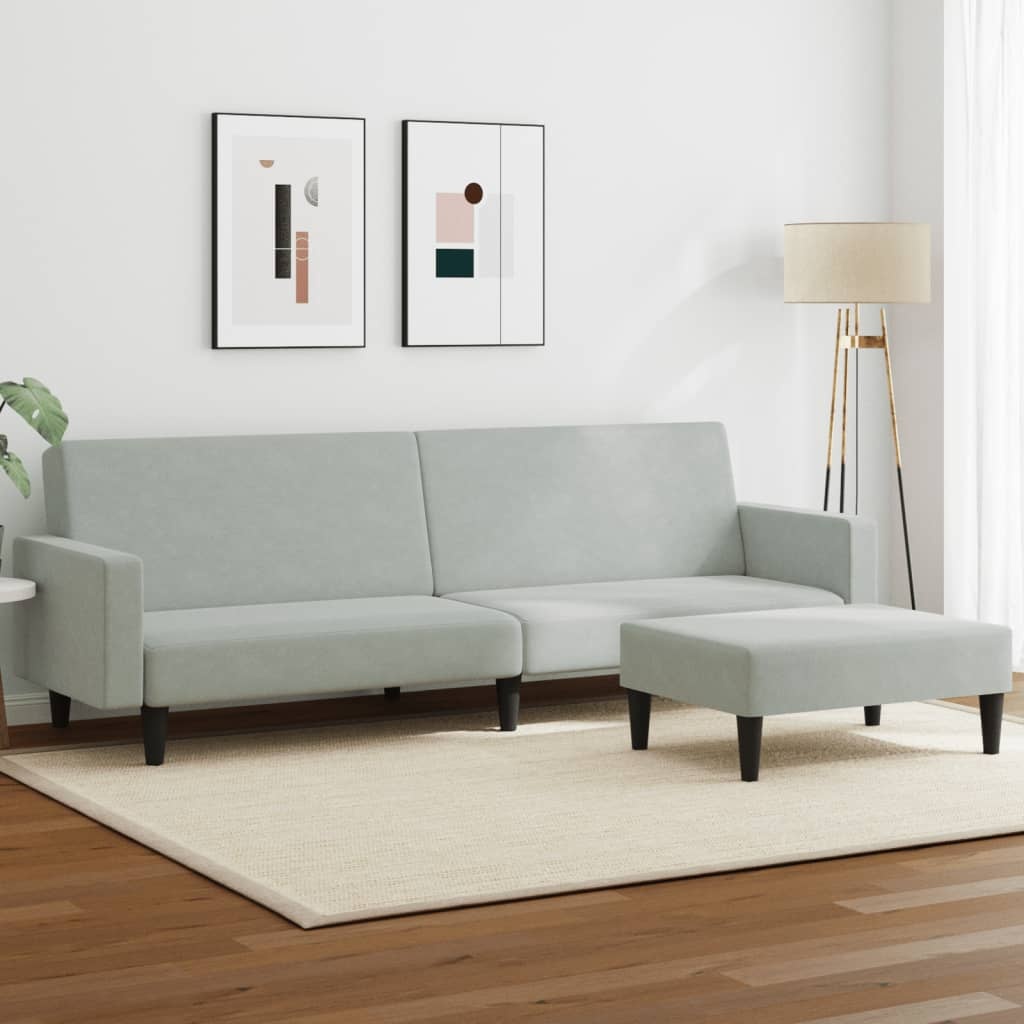
Slaapbank 2-zits met voetenbank fluweel lichtgrijs
Deze slaapbank met voetenbank is een ideale accommodatie voor logés, terwijl hij overdag een comfortabele zitplaats biedt. Duurzaam materiaal: fluweel is een zachte en comfortabele stof die prettig aanvoelt op de huid. Verstelbare rugleuning: je kunt de 2 afzonderlijke rugkussens gedeeltelijk of volledig naar beneden duwen, zodat je een ideale plek creëert voor een dutje of een tweepersoonsbed. Stevig en stabiel frame: het houten frame van de bedbank zorgen voor stevigheid en stabiliteit. Aanvullend comfort:deze voetenbank is geschikt om aan het einde van de dag even lekker je voeten op te leggen. Hij biedt ook een extra zitplaats in je woonkamer of hal. Kleur: lichtgrijs Materiaal: fluweel (100% polyester), hout, kunststof Materiaal vulling: schuim Makkelijk om te bouwen tot bed Draagvermogen (per zitplek): 110 kg Montage vereist: ja Bank (niet uitgeklapt): Totale afmetingen: 220 x 84,5 x 69 cm (L x B x H) Diepte zitting: 50 cm Zithoogte vanaf de grond: 32 cm Hoogte rugleuning (volledig omhoog): 69 cm Hoogte rugleuning (half omhoog): 56 cm Hoogte voet: 15 cm Bed (uitgeklapt): Totale afmetingen: 220 x 100 x 52 cm (L x B x H) Voetenbankje: Kleur: lichtgrijs Materiaal: fluweel (100% polyester) en multiplex Materiaal vulling: schuim Afmetingen: 77 x 55 x 31 cm (B x D x H) Montage vereist: ja Levering bevat: 1 x slaapbank 1 x voetenbank
Brand: vidaXL
Category: Furniture > Futons